Dez Bryant

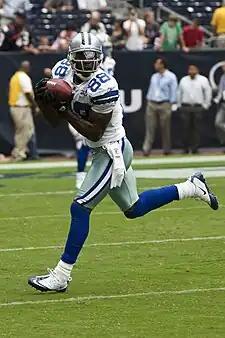
Dez Bryant in a 2010 game against the Houston Texans

On September 12, Bryant made his NFL debut against the Washington Redskins and had eight receptions for 56 yards. His eight receptions in his NFL debut set a franchise record for most in a player's first game. In the next game, he had a punt return touchdown in the 27–20 loss to the Chicago Bears. On October 17, Bryant caught his first NFL touchdown catch, on a 31-yard pass from Tony Romo. The Cowboys ended up losing that game 24–21. In a "Monday Night Football" game against the New York Giants, at Cowboys Stadium on October 25, 2010, Bryant caught four passes for 54 yards, two of them for touchdowns, and returned a punt 93 yards for a touchdown, making the longest Cowboys' punt return since Dennis Morgan's 98-yard return during the 1974 NFL season. With that performance, Bryant became the youngest wide receiver in franchise history to total three touchdowns in a single game, breaking Michael Irvin's mark in 1988. On November 15, Bryant caught three passes for 104 yards and one touchdown, to become the first Cowboys rookie with a 100+ yard game since Antonio Bryant in 2002. During the fourth quarter of the Cowboys' 38–35 victory over the Indianapolis Colts, Bryant went down with a fractured ankle. Indianapolis' Kavell Conner held onto Bryant's leg while tackling him on a kickoff return, and the Cowboys immediately took Bryant to the locker room. He was placed on the injured reserve list and had surgery on the fractured ankle. He left the game with one catch for 14 yards and a 35.7-yard average on three kickoff returns.